Verrazzano-Narrows Bridge

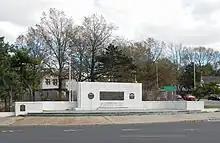
The -Narrows Bridge Memorial at Lily Pond Avenue, near the bridge's Staten Island entrance

During the planning stages, the bridge was originally named simply the "Narrows Bridge". The co-naming of the bridge for Verrazzano (with two "z"s) was controversial. It was first proposed in 1951 by the Italian Historical Society of America when the bridge was in the planning stage. After Robert Moses turned down the initial proposal, the society undertook a public relations campaign to re-establish Giovanni da Verrazzano's largely forgotten reputation and to promote the idea of naming the bridge for him. The society's director, John N. LaCorte, successfully lobbied several governors of states along the U.S.'s East Coast to proclaim April 17, the anniversary of Verrazzano's arrival in the harbor, as Verrazzano Day. LaCorte then approached the TBTA again but was turned down a second time. The explorer's name had previously been suggested for the George Washington Bridge, located several miles north, in 1931.